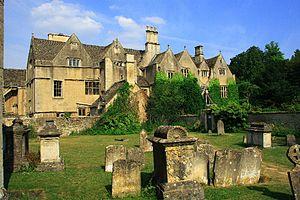
Bibury est un petit village anglais situé dans le district de Cotswold et le comté du Gloucestershire. C'est un village pittoresque typique des Cotswolds.